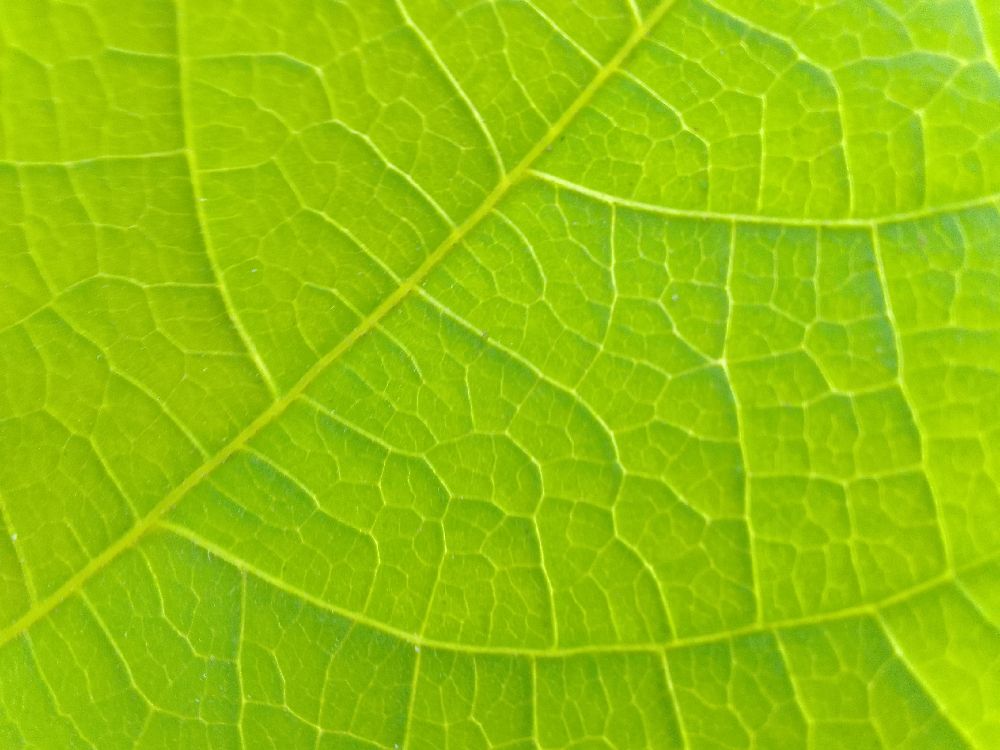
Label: healthy